Fernand Labori

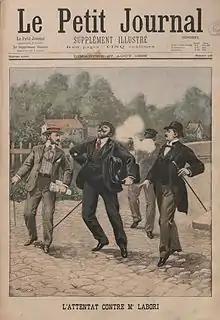
The assassination attempt on Fernand Labori on the front page of "Le Petit Journal"

Fernand-Gustave-Gaston Labori (April 18, 1860 – March 14, 1917) was a French attorney. He was born in Reims and educated at the Faculty of Law of Paris. In his professional life he defended the accused in some of the most prominent political cases of his day. Among his noted clients was Alfred Dreyfus whose acquittal on the charge of treason he was unable to secure at his 1899 trial, but Dreyfus was eventually pardoned by the French President and rehabilitated at the end of the long Dreyfus Affair (1894–1906).